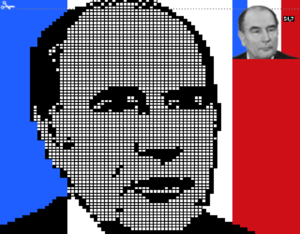
• Portrait de François Mitterrand en Minitel art Vidéotex le 10 mai 1981 à 20 heures sur Antenne 2. • Version 320×250 pixels (1ère ligne ajoutée car l'animation était très ambiguë sur les calvities). • Le ratio diffère de la photo sur INA.fr, où le portrait est plus mince (je vous laisse corriger). • Copie visuelle fidèle aux blocs tels que vus à la télévision (caractères semi-graphiques testés). • Source et Minitel-artiste inconnus [contribution souhaitée] - cette photo est-elle déjà oubliée ? • (Il s'agit d'un style de dessin à l'encre de Chine
1981 est une année commune commençant un jeudi.